1999 SEC Championship Game

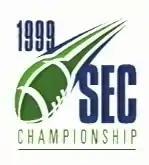
1999 SEC Championship logo

The 1999 SEC Championship Game was won by the Alabama Crimson Tide 34–7 over the Florida Gators. The game was played in the Georgia Dome in Atlanta, on December 4, 1999, and was televised to a national audience on ABC.